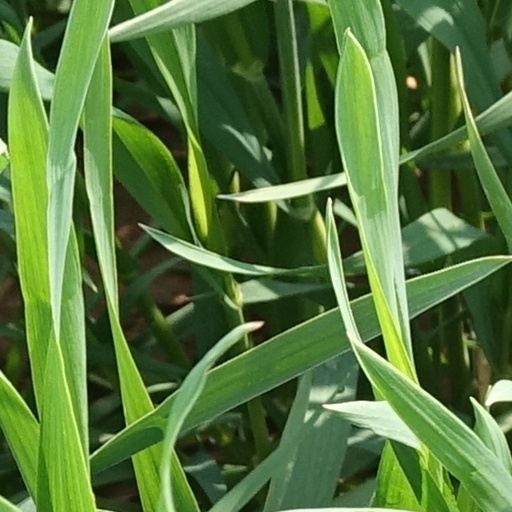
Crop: wheat